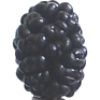
Label: mulberry